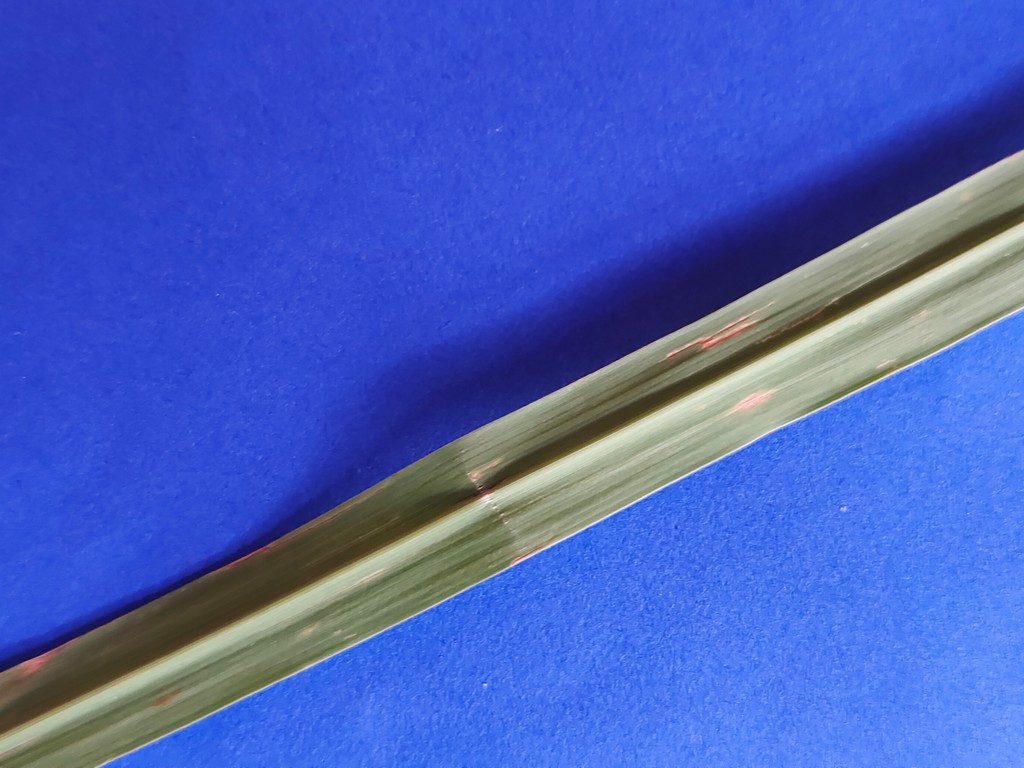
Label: Unhealthy